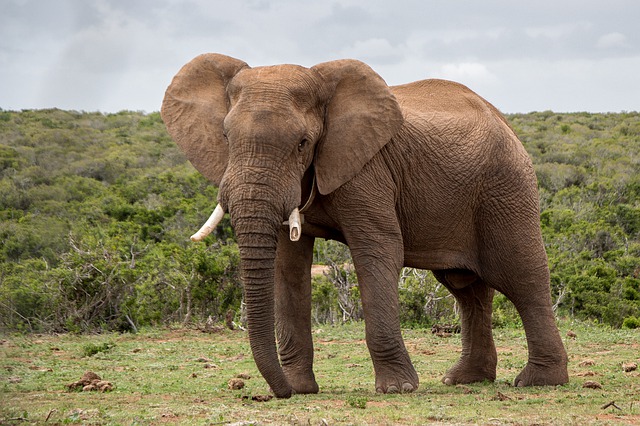
Label: elefante